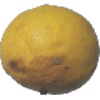
Label: lemon